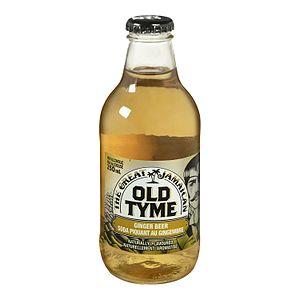
The great Jamaican - bouteille
The Great Jamaican est une marque de commerce de la compagnie I-D Foods. Elle distribue la gingerbeer, un soda piquant au gingembre, disponible au Canada et dans plusieurs états américains.